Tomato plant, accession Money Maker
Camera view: vertical (180 deg); turntable rotation: 210 degrees
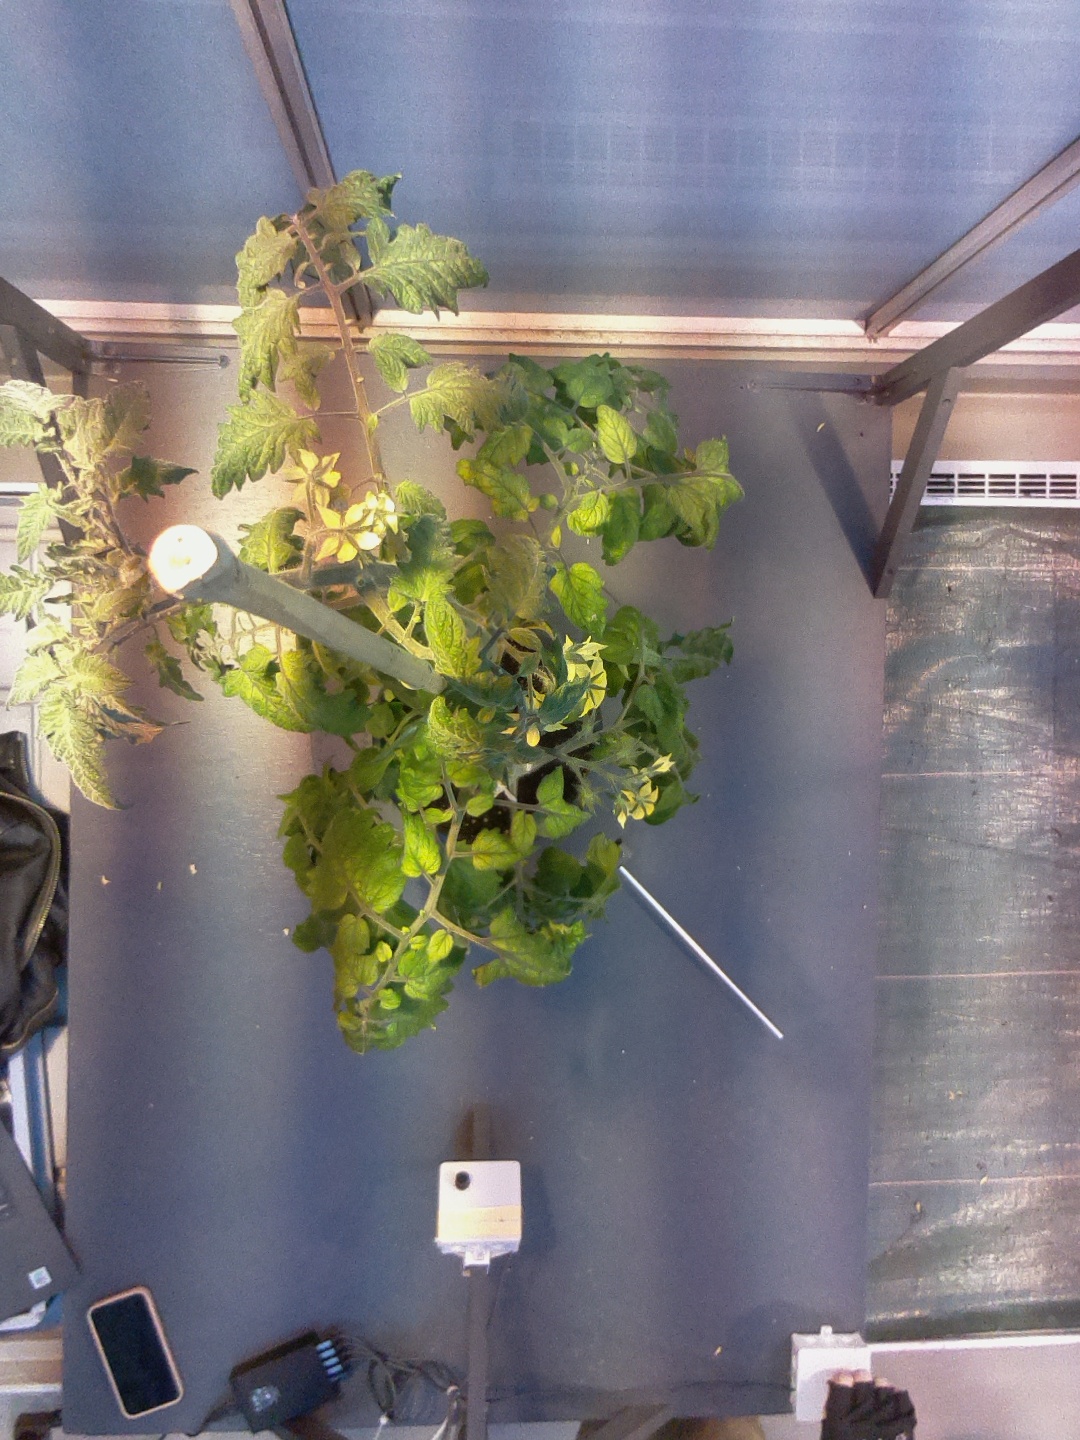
BBCH growth stage 69: End of flowering, 90%-100% of flowers open, more petals falling